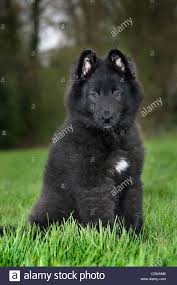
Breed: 227-n000070-groenendael